2/1st Machine Gun Battalion (Australia)

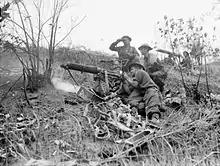
Machine gunners from the 2/1st at Balikpapan, July 1945

The 2/1st Machine Gun Battalion was a battalion of the Australian Army that was raised for service during World War II as part of the 6th Division. When it was formed on 14 December 1939, its component companies were spread across several Australian states, but it was later concentrated at Ingleburn, New South Wales, where it completed basic training in the early months of the war. In mid-1940, the battalion embarked for overseas, bound initially for the Middle East, but following the Fall of France it was diverted to the United Kingdom. Along with a larger contingent of Australians, it helped to bolster the island nation's garrison, undertaking defensive duties during a period when it was expected that the Germans might launch a cross-Channel invasion.